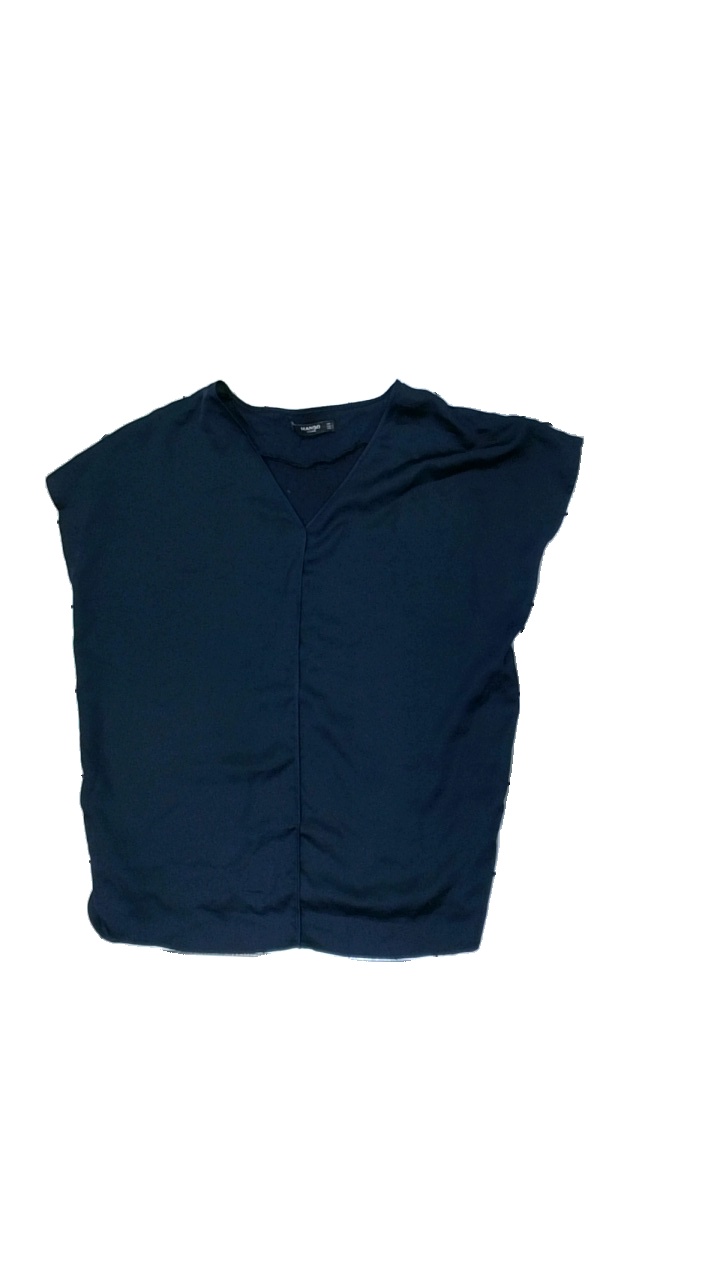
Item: T-shirt (Ladies)
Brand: Mango
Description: mörkblå t-shirt
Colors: Blue
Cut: Regular
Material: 50% polyester 50% viscose
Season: All
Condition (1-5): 5
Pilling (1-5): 5
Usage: Reuse
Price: <50